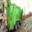
Label: truck